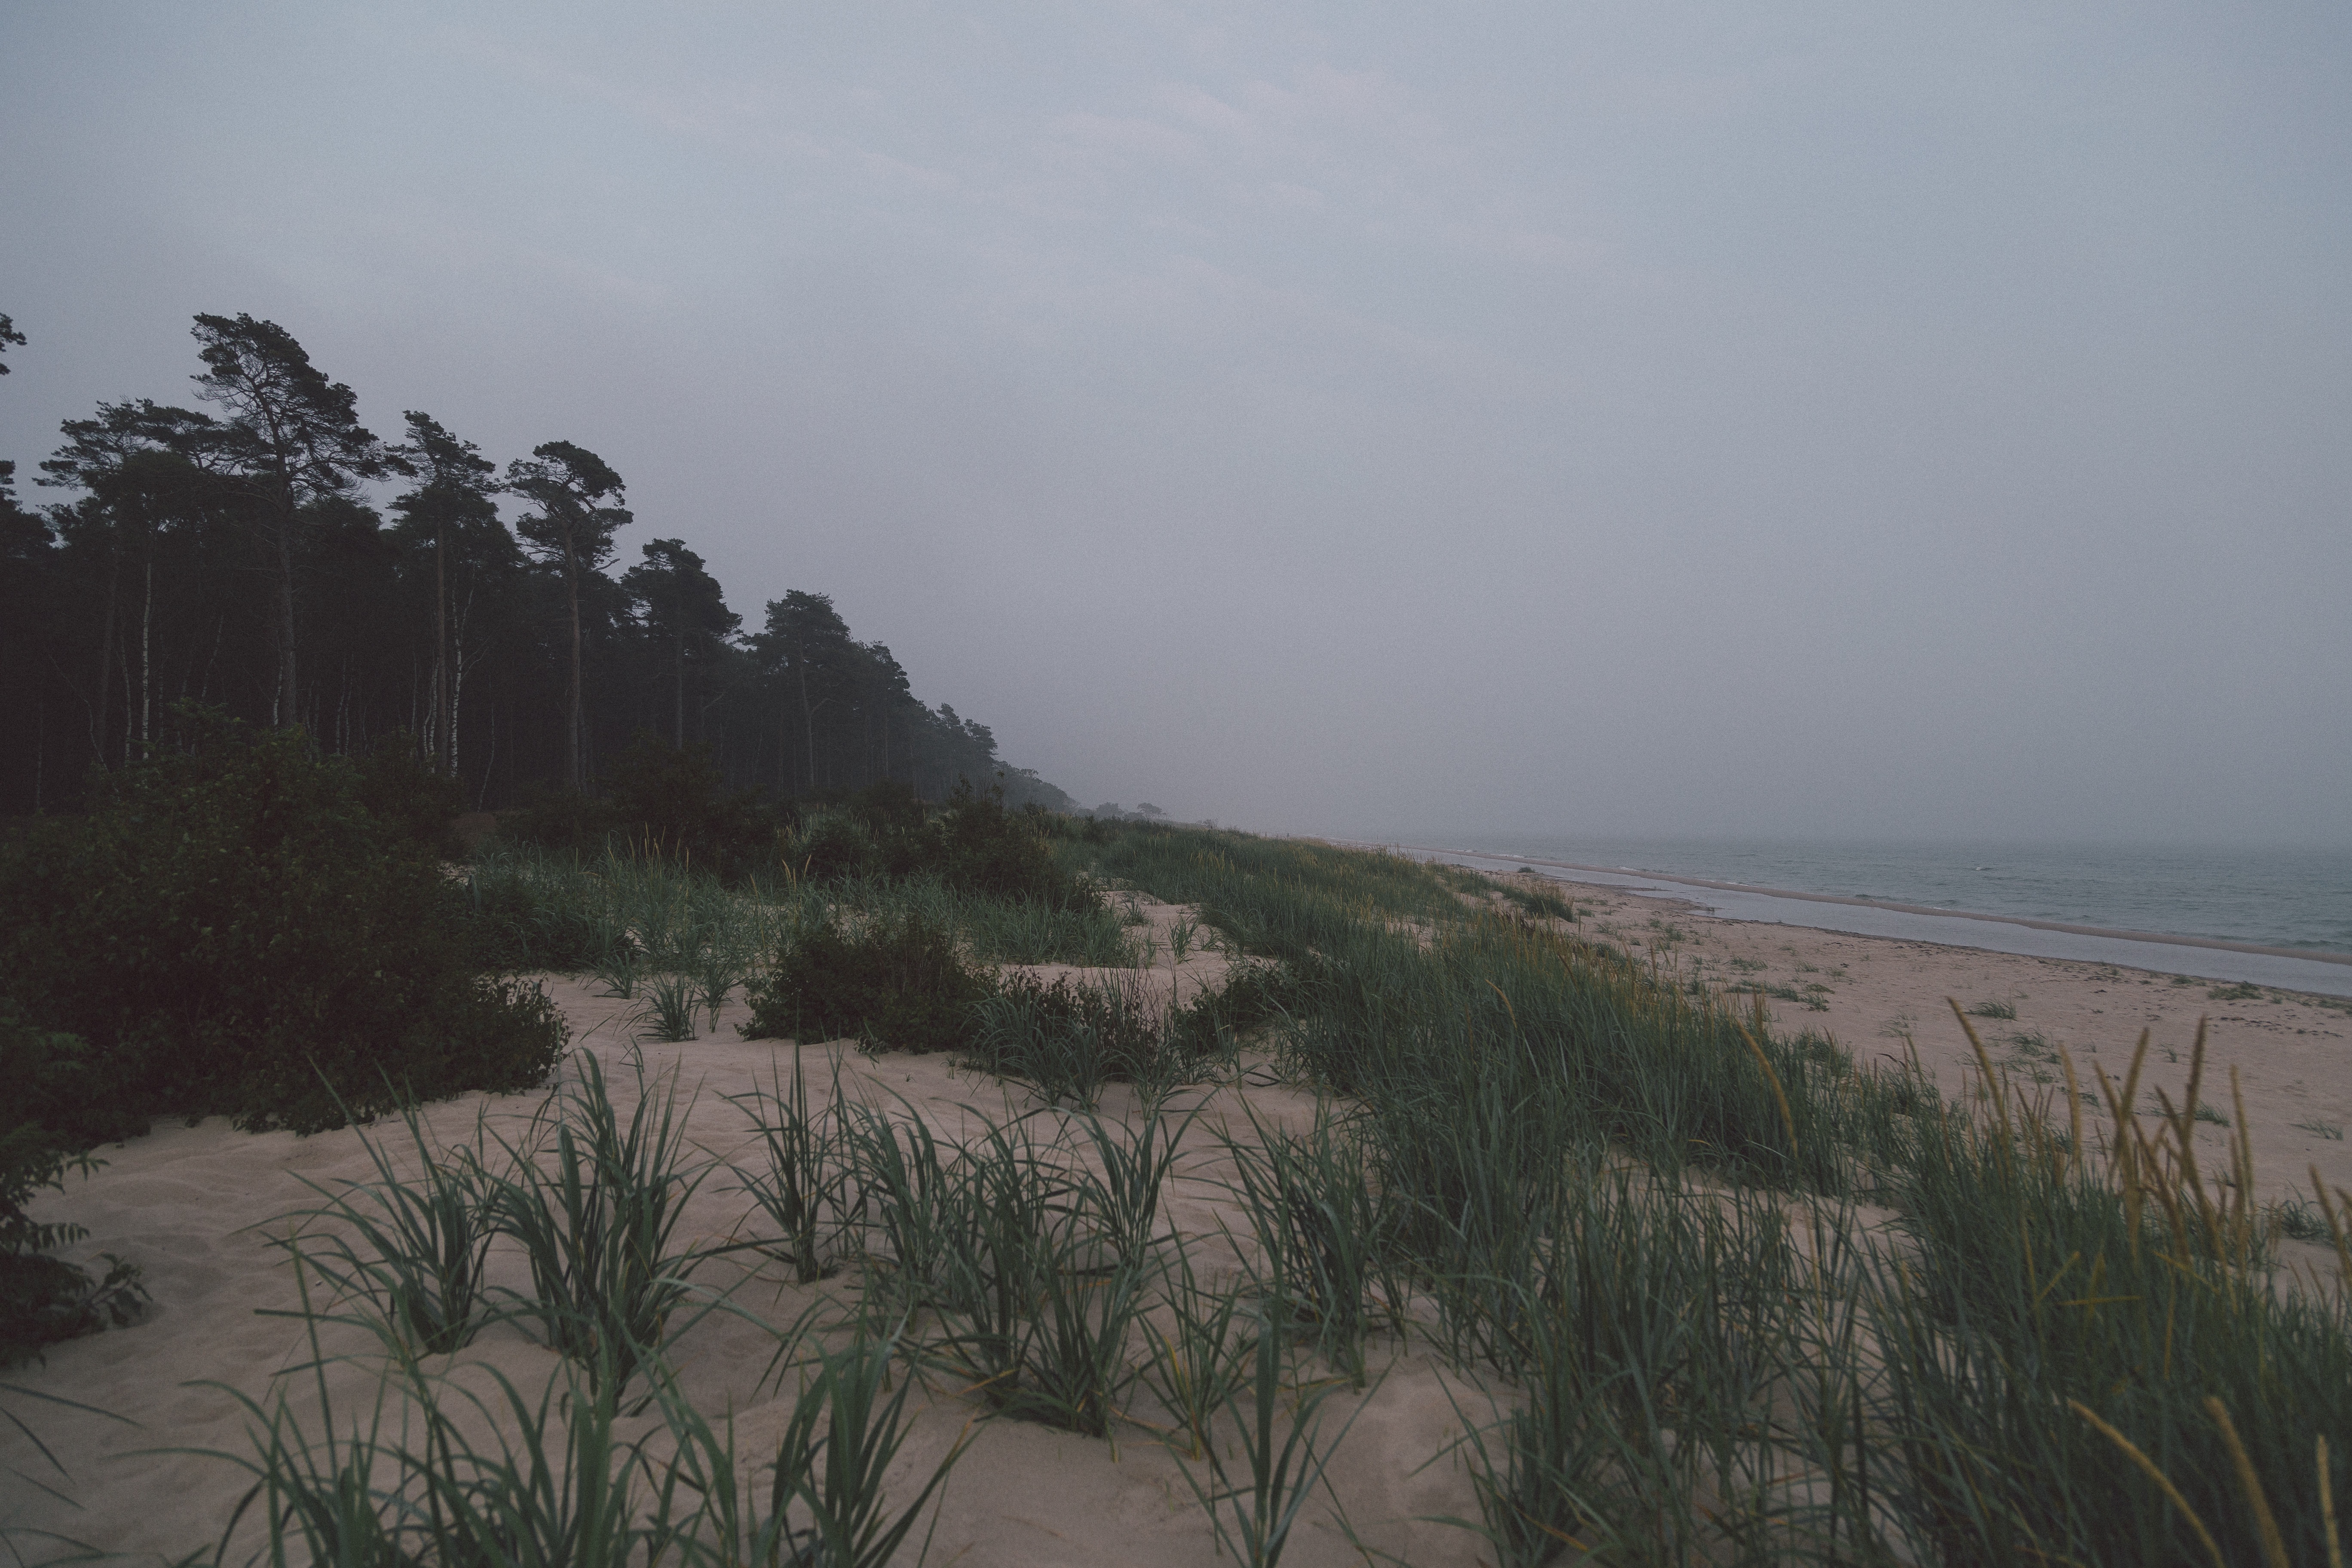
beach, landscape, sea, coast, sand, ocean, morning, hill, shore, cliff, weather, bay, terrain, wetland, habitat, natural environment, atmospheric phenomenon